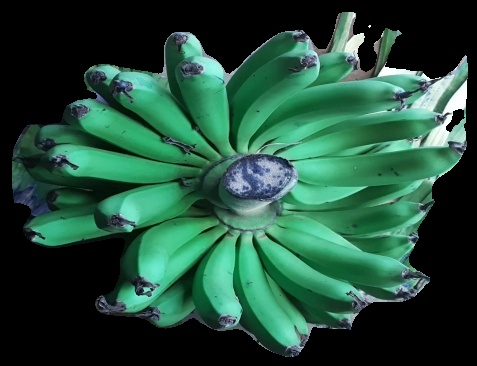
Variety: pachbale
Grade: grade1